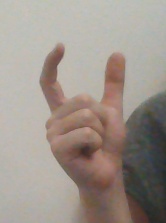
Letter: nun